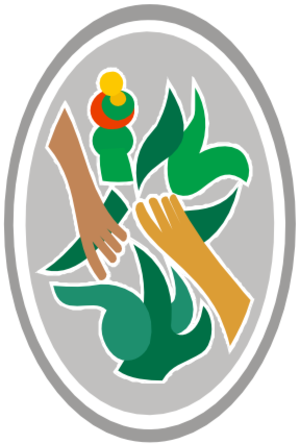
Acapulco
Acapulco er en vigtig havneby i delstaten Guerrero ved Mexicos stillehavskyst, 300 km sydvest for Mexico City. I 2003 var det anslåede indbyggertal 638.000.